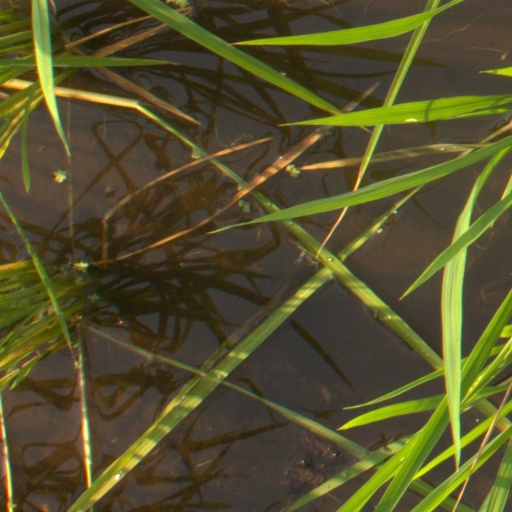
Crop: rice